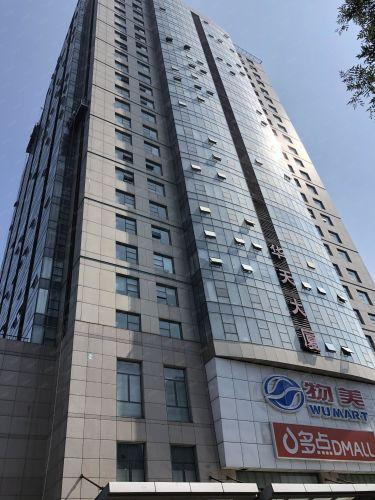
地标名称：华天大厦
所在城市：北京市·海淀区